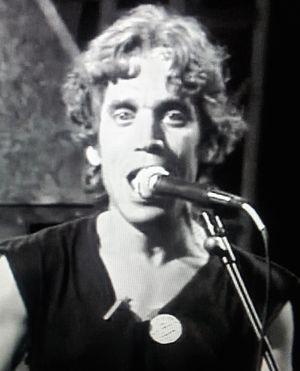
Djamel Sabri, chanteur algérien d'expression chaoui.
Djamel Sabri né le 7 juillet 1958, à Oum El Bouaghi en Algérie, est un interprète de chants berbères.
La culture et l’art dans les Aurès sont diversifiées. L’Aurès est un vaste territoire de l'Algérie, plusieurs activités artisanales sont organisées pour représenter le terroir de certaines régions et Wilayas de l'Est de l'Algérie. Plusieurs artistes des Aurès participent soit aux festivités organisées ou aux expositions à travers le pays.
La musique dans les Aurès est représentée par plusieurs styles diversifiés dans les régions des Aurès en plusieurs langues chaoui, Arabe algérien, français et anglais, elle comprend la musique chaoui typique du terroir aurassien.